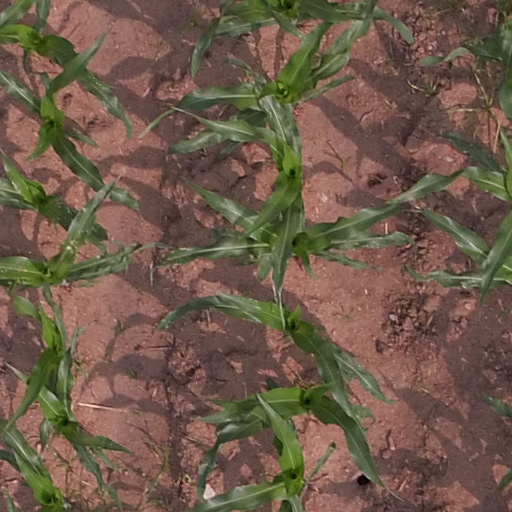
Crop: maize; corn